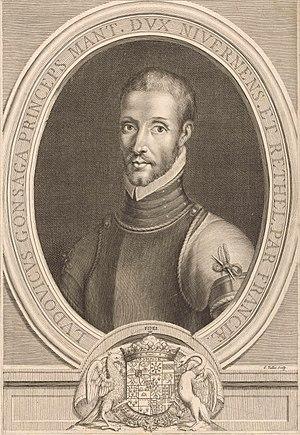
Béthencourt-sur-Mer est une commune française située dans le département de la Somme en région Hauts-de-France.